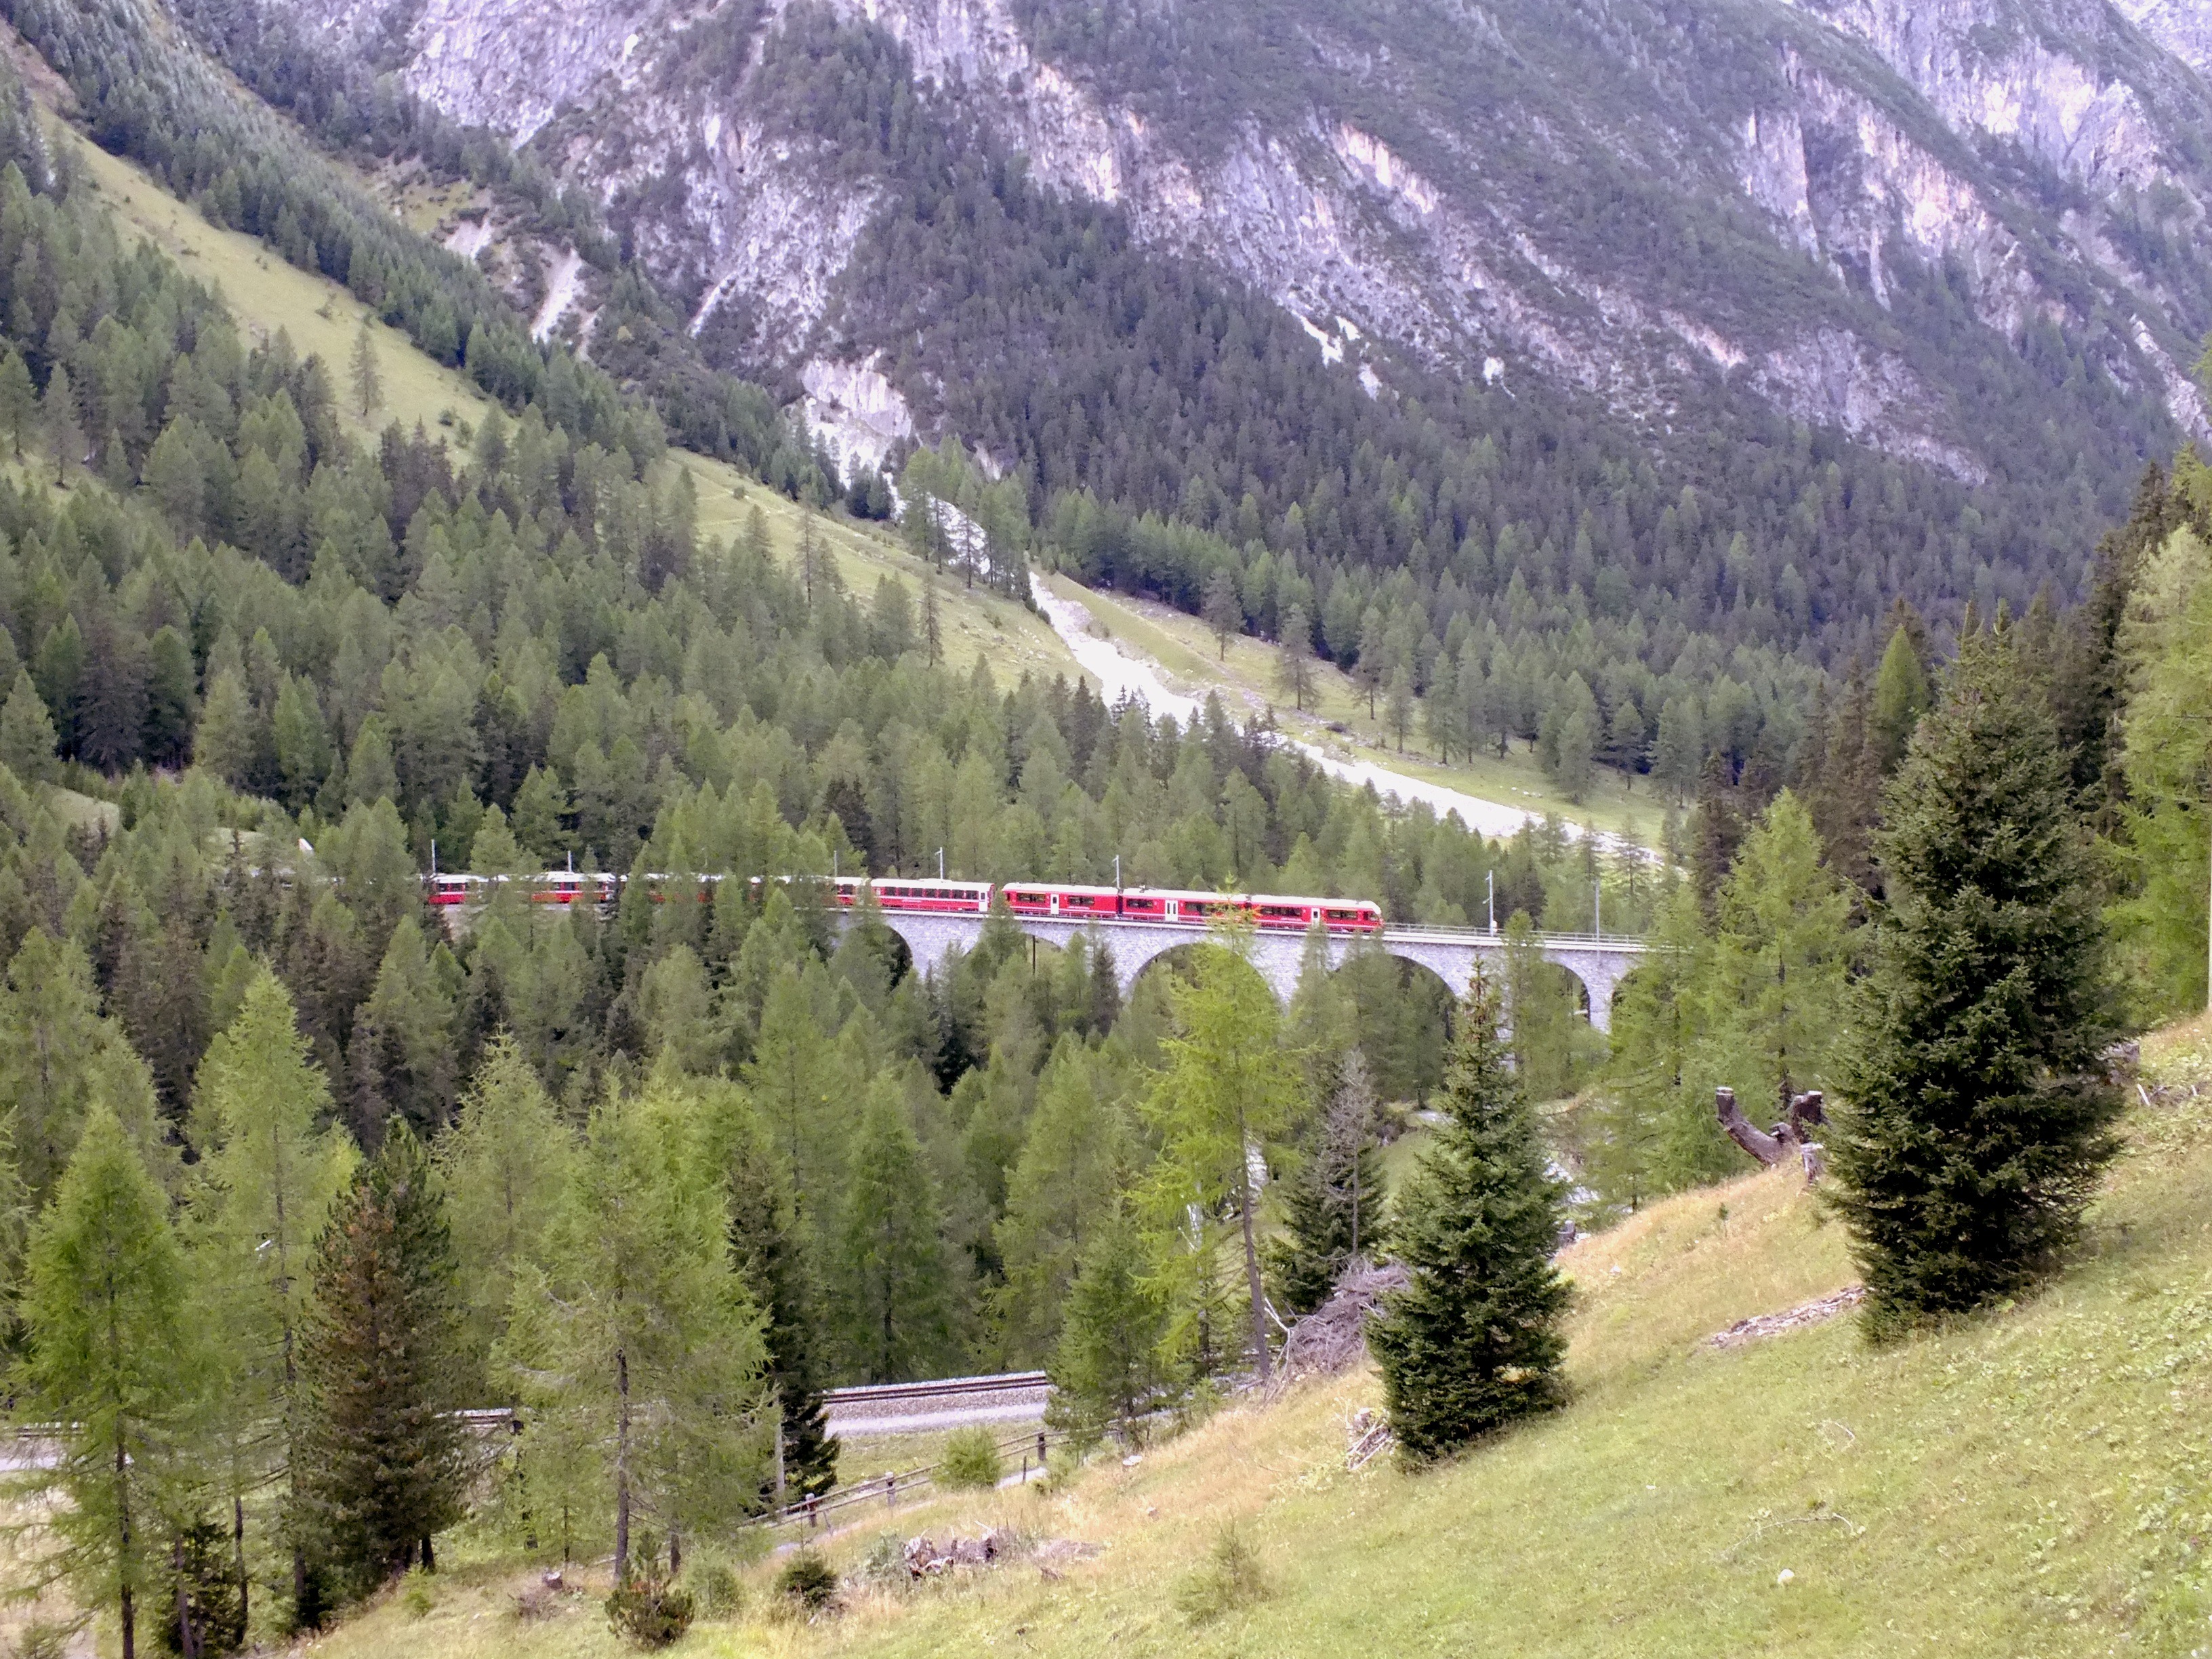
tree, nature, wilderness, walking, mountain, trail, bridge, meadow, lake, valley, mountain range, autumn, ridge, trees, alps, plateau, viaduct, ecosystem, sunbeam, mountain pass, bernina, mountainous landforms